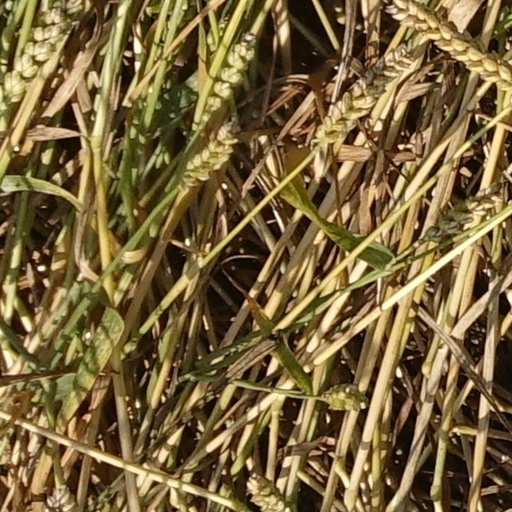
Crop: wheat